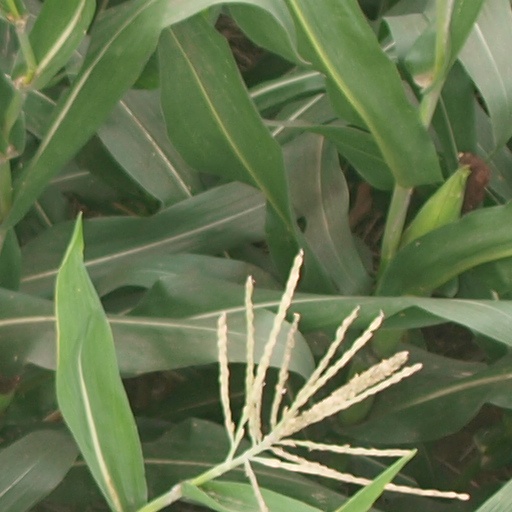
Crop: maize; corn